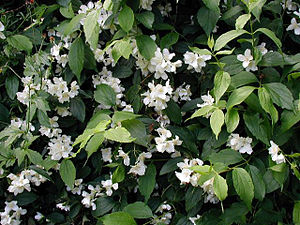
Pibeved
Vellugtende Pibeved (Philadelphus coronarius)
Vellugtende Pibeved (Philadelphus coronarius)
Pibeved er en slægt, der er udbredt i Nordamerika, Østasien og Europa. Det er næsten udelukkende buske med en opret vækst, men enkelte arter er klatrende. Der er både stedsegrønne og løvfældende arter i slægten. Bladene er modsatte og kortstilkede med hel eller savtakket rand. Blomsterne dannes på de nye skud, og de er samlet i små stande ved bladhjørnerne. I reglen er blomsterne 4-tallige, men 5-tallige arter findes også. De har hvide eller cremefarvede kronblade, der kan have en rød tone ved grunden. Mange af arterne har stærkt duftende blomster. Frugterne er kapsler, der åbner sig med fire eller fem klapper.